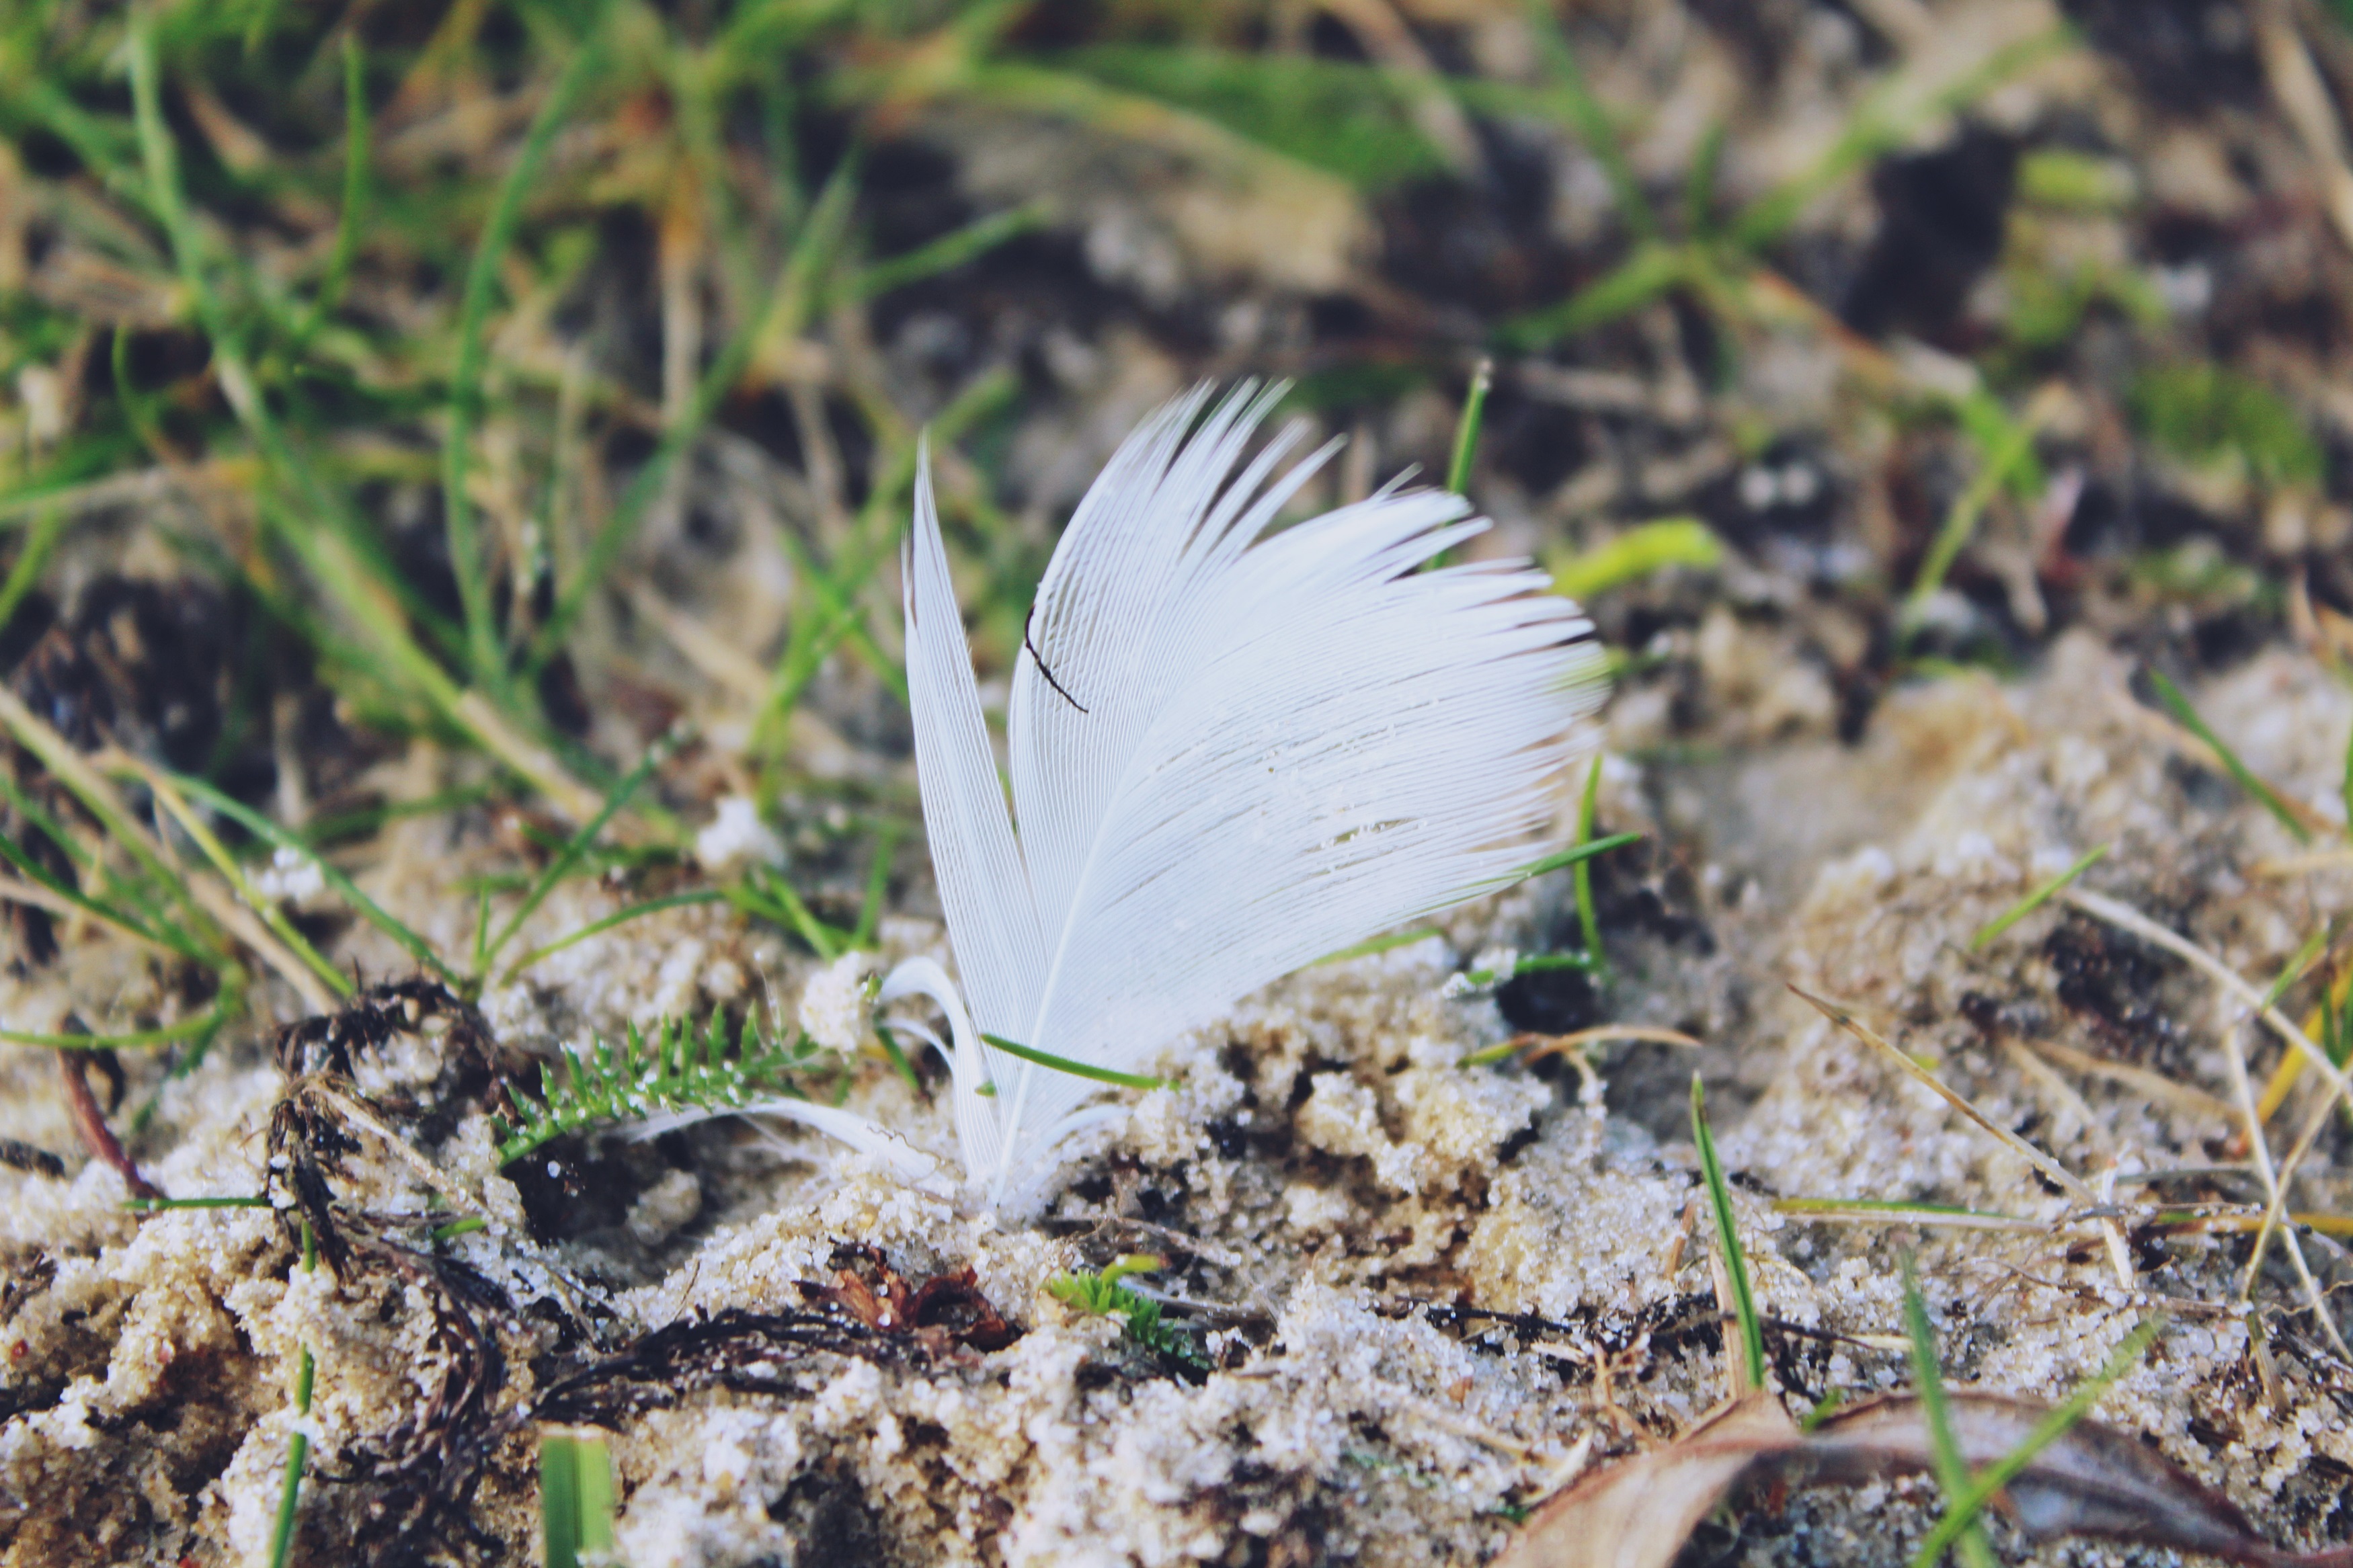
nature, grass, sand, cold, winter, bird, plant, white, ground, photography, meadow, leaf, flower, wildlife, spring, fluffy, insect, autumn, botany, butterfly, close, flora, fauna, invertebrate, wildflower, close up, soft, macro photography, airy, slightly, bird feather, animal springs, moths and butterflies